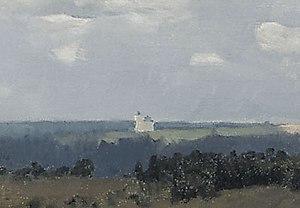
Vladimirka est un tableau du peintre russe Isaac Levitan, réalisé en 1892. Il fait partie des collections de la Galerie Tretiakov sous le numéro d'inventaire nᵒ 1485. Ses dimensions sont de 79 × 123 cm. Vladimirka est l'une des trois grandes toiles de Levitan réalisées durant la première moitié des années 1890. Les deux autres sont Eaux profondes et Paix éternelle. Les trois toiles sont parfois dénommées la trilogie sombre de Levitan.